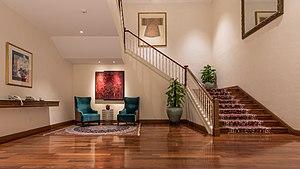
Escalier et salon avec deux fauteuils sur un parquet brillant à l'hôtel InterContinental, Singapour
InterContinental est une marque d'hôtels de luxe internationale, qui fait aujourd'hui partie de la famille de marques du groupe hôtelier InterContinental Hotels Group. En 2005, 200 hôtels dans 75 pays portent la marque InterContinental.